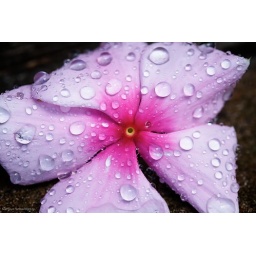
This small flower was laying on the cement in front of our door after a rain storm the other day.